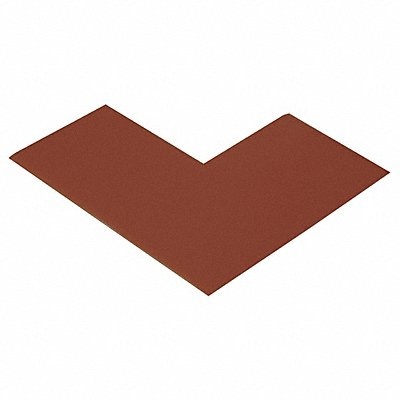
K3731 Floor Tape Brown 3 inx6 in L PK100
K3731 Floor Marking Tape L Solid Brown 3 in 6 in 50 mil Vinyl Mighty Line(R) Legend No Legend Glow In The Dark No Retroreflective Grade Non-Reflective Package Quantity 100
Brand: MIGHTY LINE
Category: Hardware > Hardware Accessories > Flagging & Caution Tape